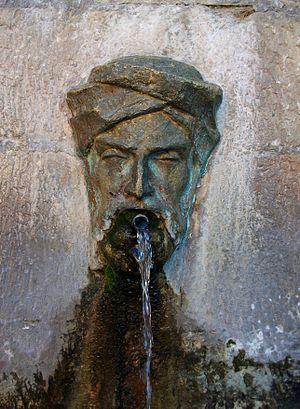
Mohammad Abu Abdallah Ben Hudzäil al Sähuir, connu sous le surnom d'Al-Azraq, était un chef de guerre andalou qui vécut au milieu du XIIIe siècle au sud du Royaume de Valence. Il commanda trois affrontements mudéjars dans le sud du Royaume de Valence. Il devint le seigneur mudéjar le plus célèbre du XIIIe siècle et plusieurs auteurs trouvèrent, dans le souvenir des révoltes d'Al-Azraq, l'origine des fêtes des Maures et des chrétiens d'Alcoy.